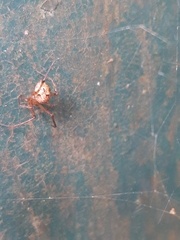
Species: Parasteatoda_tepidariorum